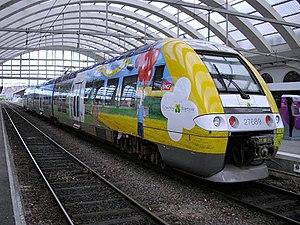
SNCF Z 27689 (AGC) à la gare de Reims.
Cette liste recense les parcs de matériels roulants utilisés par le réseau TER Grand Est.